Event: Nepal Earthquake
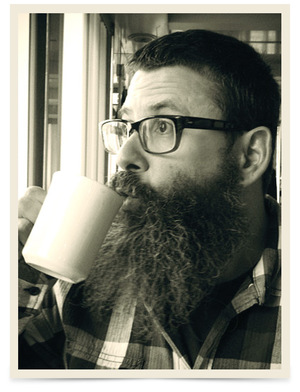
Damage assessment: no_damage